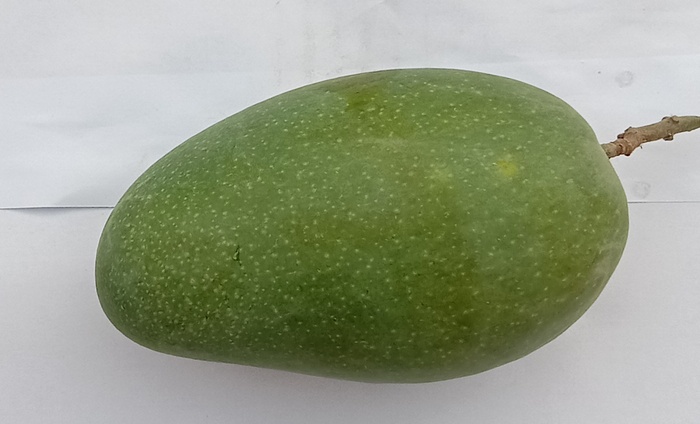
Mango variety: Dosehri